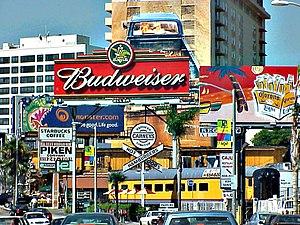
Epitaph est un label créé et dirigé par Brett Gurewitz, guitariste de Bad Religion. Gurewitz crée le label en trouvant le nom du groupe d'après une chanson du groupe King Crimson. Pendant les années 1980 et 1990, la plupart des groupes mis sous contrat par le label sont des groupes de punk rock. Depuis, plusieurs labels frères du groupe émergent tels que ANTI-, Burning Heart et Hellcat, mettant sous contrat des groupes beaucoup plus variés. Les locaux du groupe sont situés à Hollywood en Californie.
Le Sunset Strip est le nom donné à une section du « Sunset Boulevard » qui traverse le quartier de West Hollywood à Los Angeles en Californie.
West Hollywood est une ville située dans le comté de Los Angeles, dans l'État de Californie aux États-Unis. Elle est encerclée par les municipalités de Beverly Hills et Los Angeles. La ville de West Hollywood est incorporée en 1984. Sa population est de 34 399 habitants selon le recensement de 2010. Selon l'étude démographique de 2002, 41 % de la population se compose d'hommes gais ou bisexuels.